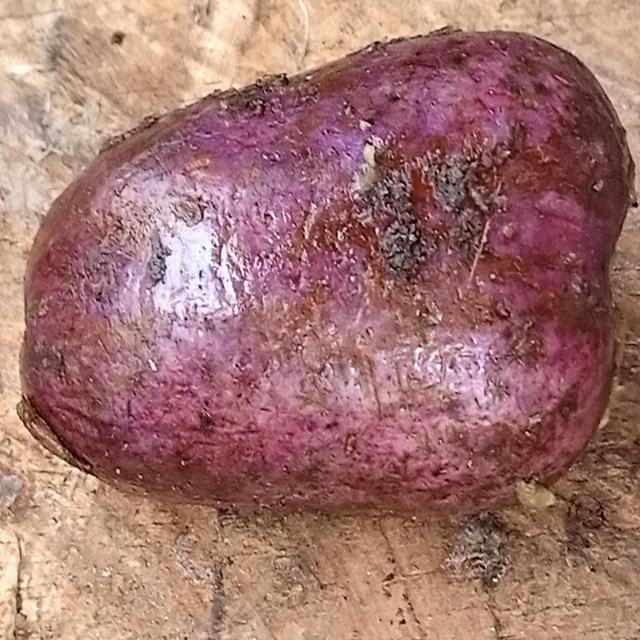
Plum grade: spotted